Gender Rights Maryland

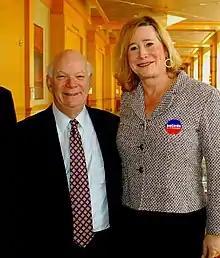

Gender Rights Maryland was founded in May 2011 with an original goal of passing a comprehensive gender identity anti‐discrimination bill in Maryland by the end of the 2012 legislative session. Its founding board members included Sharon Brackett, Dana Beyer M.D., Donna Cartwright, Caroline Temmermand, and Alex Hickcox.